The Measure of a Man (1916 film)

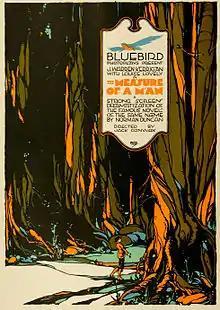

The Measure of a Man is a 1916 American silent drama film directed by Jack Conway and starring J. Warren Kerrigan, Louise Lovely and Katherine Campbell.